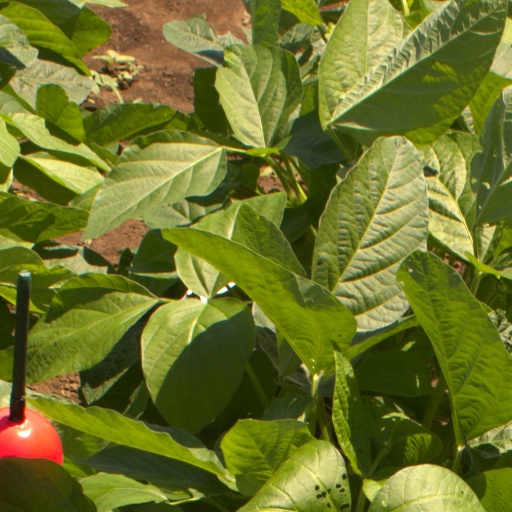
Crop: soybean